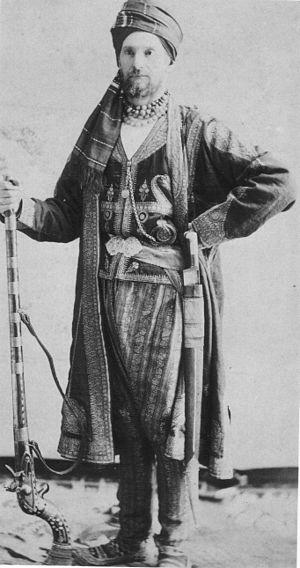
Federico Peliti est un entrepreneur, photographe et sculpteur italien.